Question: Please indicate a possible affordance area of baseball bat that can be used for hitting
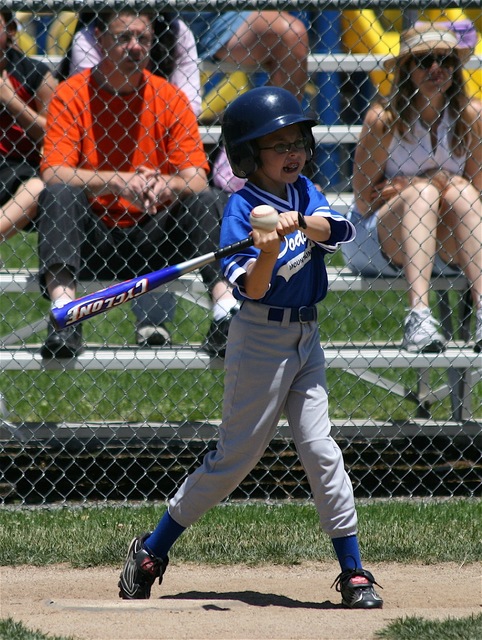
Answer: [47.853, 282.351, 132.853, 330.208]